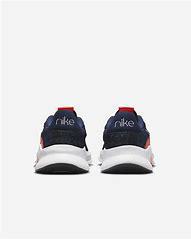
Brand: Nike
Model: Superrep Go 3 Flyknit Next Nature